Kaunissaari

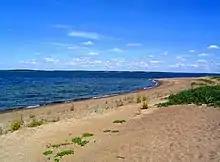
Pohjaspää beach in Kaunissaari

Kaunissaari, "Beautiful Island", is an island in the Gulf of Finland. It is part of the municipality of Pyhtää in the Kymenlaakso region, Finland, and is southwest of the city of Kotka.